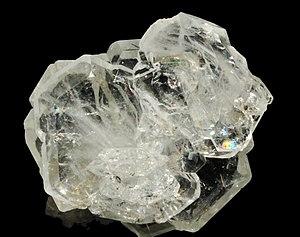
cristaux de béryl var. goshénite
Les pierres fines sont des pierres gemmes non classées parmi les quatre pierres précieuses. Bien que parfois appelées semi-précieuses, ce terme est interdit dans le commerce, en France, par un décret du 14 janvier 2002.